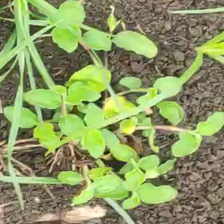
Weed species: Kena_(Commplina_benghalensio)